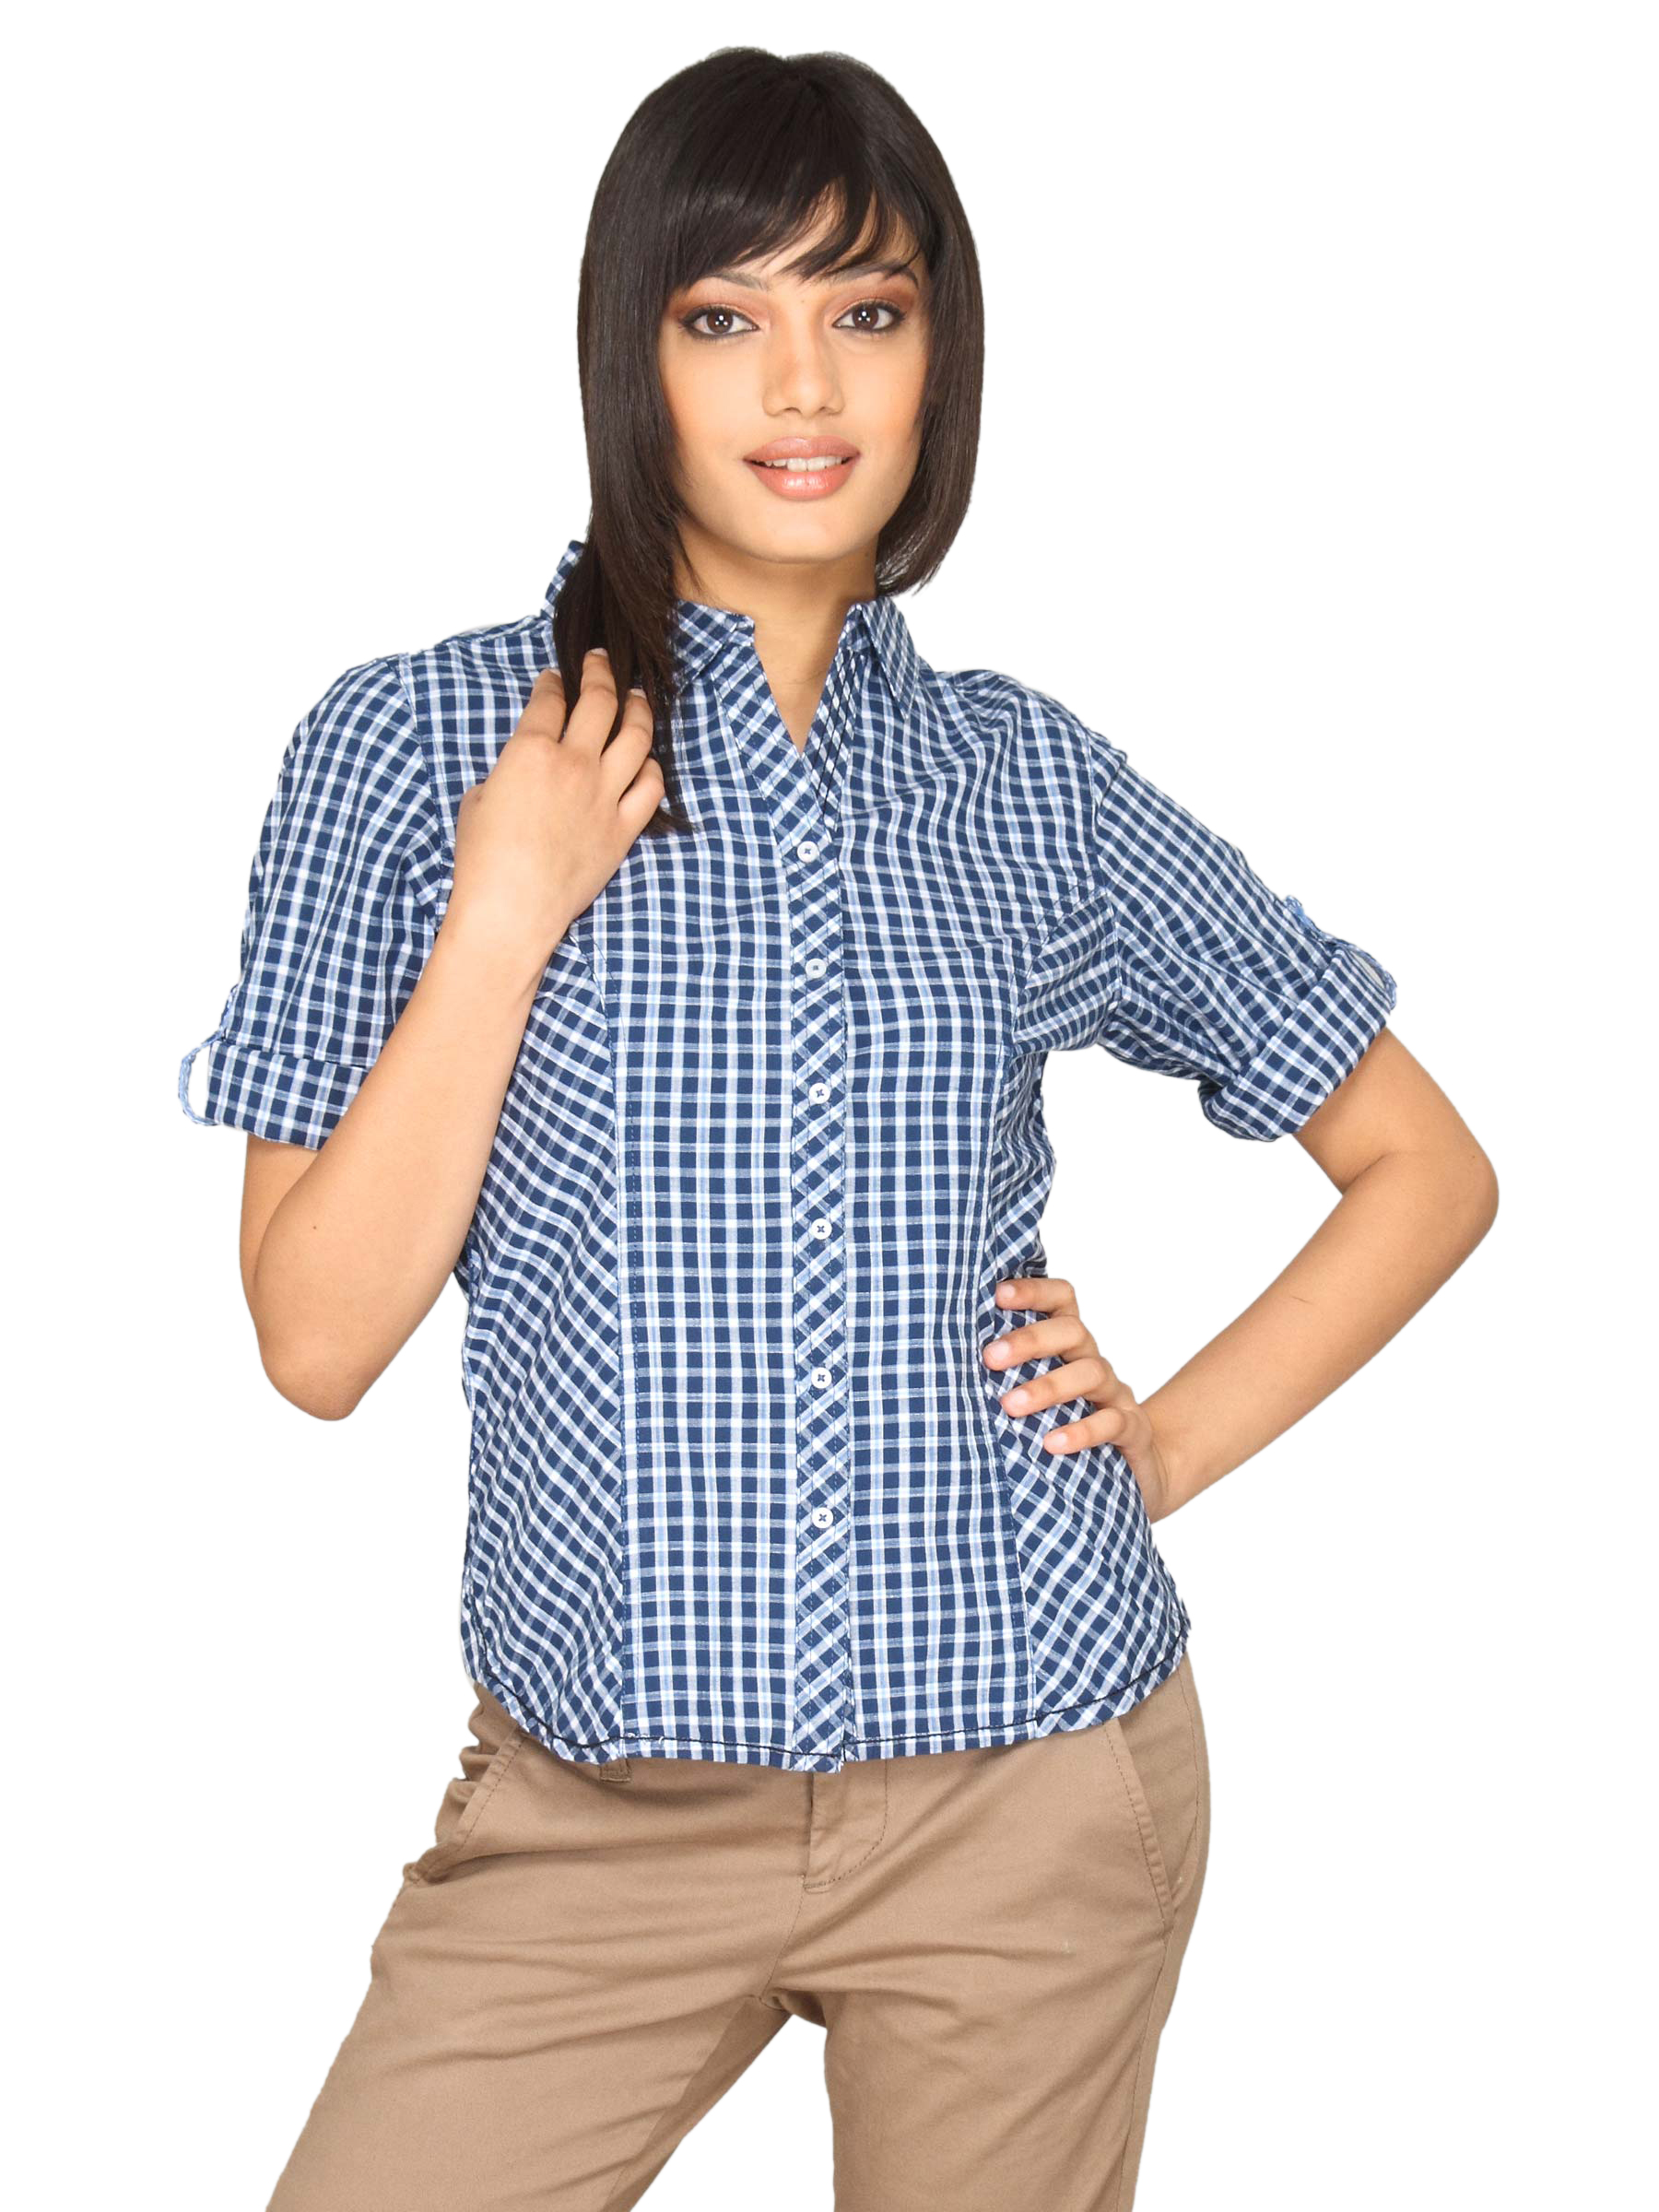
Scullers For Her Women Light Work Navy Blue Shirts
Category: Apparel / Topwear / Shirts
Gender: Women
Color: Navy Blue
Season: Fall 2011
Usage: Casual